Hemiacetal

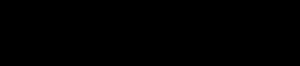
Formation of a general cyclic hemiacetal

In organic chemistry, a hemiacetal is a functional group the general formula , where is a hydrogen atom or an organic substituent. They generally result from the nucleophilic addition of an alcohol (a compound with at least one hydroxy group) to an aldehyde or a ketone under acidic conditions. The addition of an alcohol to a ketone is more commonly referred to as a hemiketal. Common examples of hemiacetals include cyclic monosaccharides. Hemiacetals have use as a protecting group and in synthesizing oxygenated heterocycles like tetrahydrofurans.